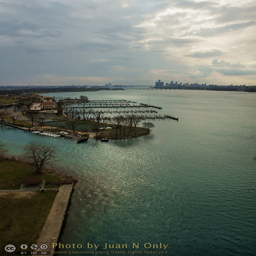
An above view of a large calm river
A marina sitting next to an island in a large body of water.
A bay view with a city in the far distance.
We see an over head view of a river.
an aerial view of a river with some piers in the middle.